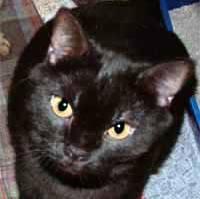
cat